Glapthorn

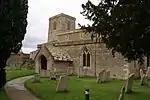

Glapthorn is a village and civil parish in North Northamptonshire, England. At the time of the 2001 census, the parish's population was 264 people, increasing to 271 at the 2011 Census.